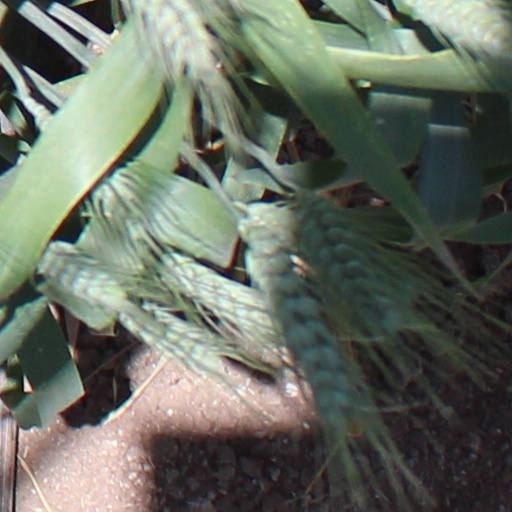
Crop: wheat